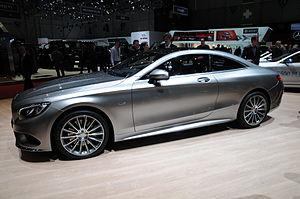
Salon international de l'automobile de Genève 2014